Military history of Asian Americans

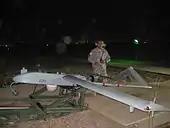
Sgt. Neal Naputo, a native of Zambales, Philippines, prepares to launch an unmanned aerial vehicle at Camp Taji, northwest of Iraq, 15 November.

Recent trends show that Asian Americans, particularly those from California, are enlisting at rates greater than their proportion of population; they are more likely to take up non-combat jobs. In 2009, the Army had Asian Americans serving as 4.4 percent of its commissioned officers, and 3.5 percent of its enlisted personnel. In 2008, Filipinos made up the largest immigrant population servicing in the U.S. Military, with Korean immigrants also serving in significant numbers. In 2010, Asian Americans made up 3.7 percent of active duty service members, mostly in the Army and Navy, and 3.9 percent of the officers. In 2012, there were about 65,000 immigrants serving in the U.S. armed forces; of those, about 23 percent were from the Philippines. Due to the numerous Filipinos serving in the Navy, when seen together, they've been described as the "Filipino Mafia". , Filipinos made up the largest immigrant population serving in the U.S. Military. That same year, it was found that Asian Americans are over represented in the military compared to their proportion of the total population, and were increasingly choosing to become commissioned officers over choosing to enlist. Yet in 2013, it was found that Asian Americans are under represented in the Marine Corps, leading to a targeted effort to recruit more Asian Americans into the Corps.